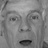
Emotion: surprise